Kanabadutaledu

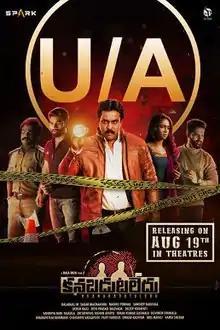
Theatrical release poster

Kanabadutaledu is a 2021 Indian Telugu-language crime thriller film written and directed by Balaraju M. The film stars Sunil as Detective Rama Krishna whilst Vaishali Raj, Sukranth Veerella, Himaja, Praveen, Ravi Varma, and Kireeti Damaraju play pivotal roles. Initially scheduled to release on 14 April 2021, the film was postponed due to the COVID-19 pandemic. "Kanabadutaledu" was theatrically released on 19 August 2021.